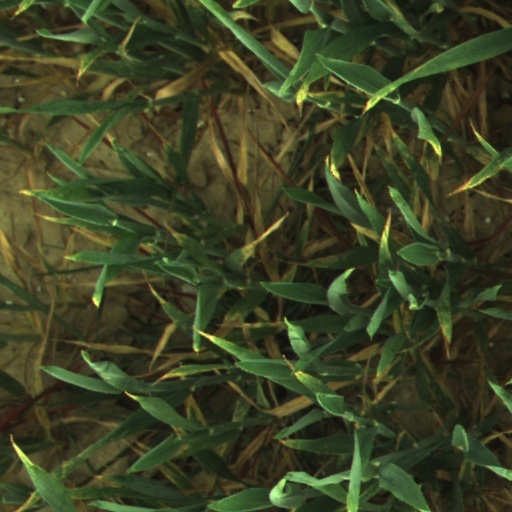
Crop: wheat